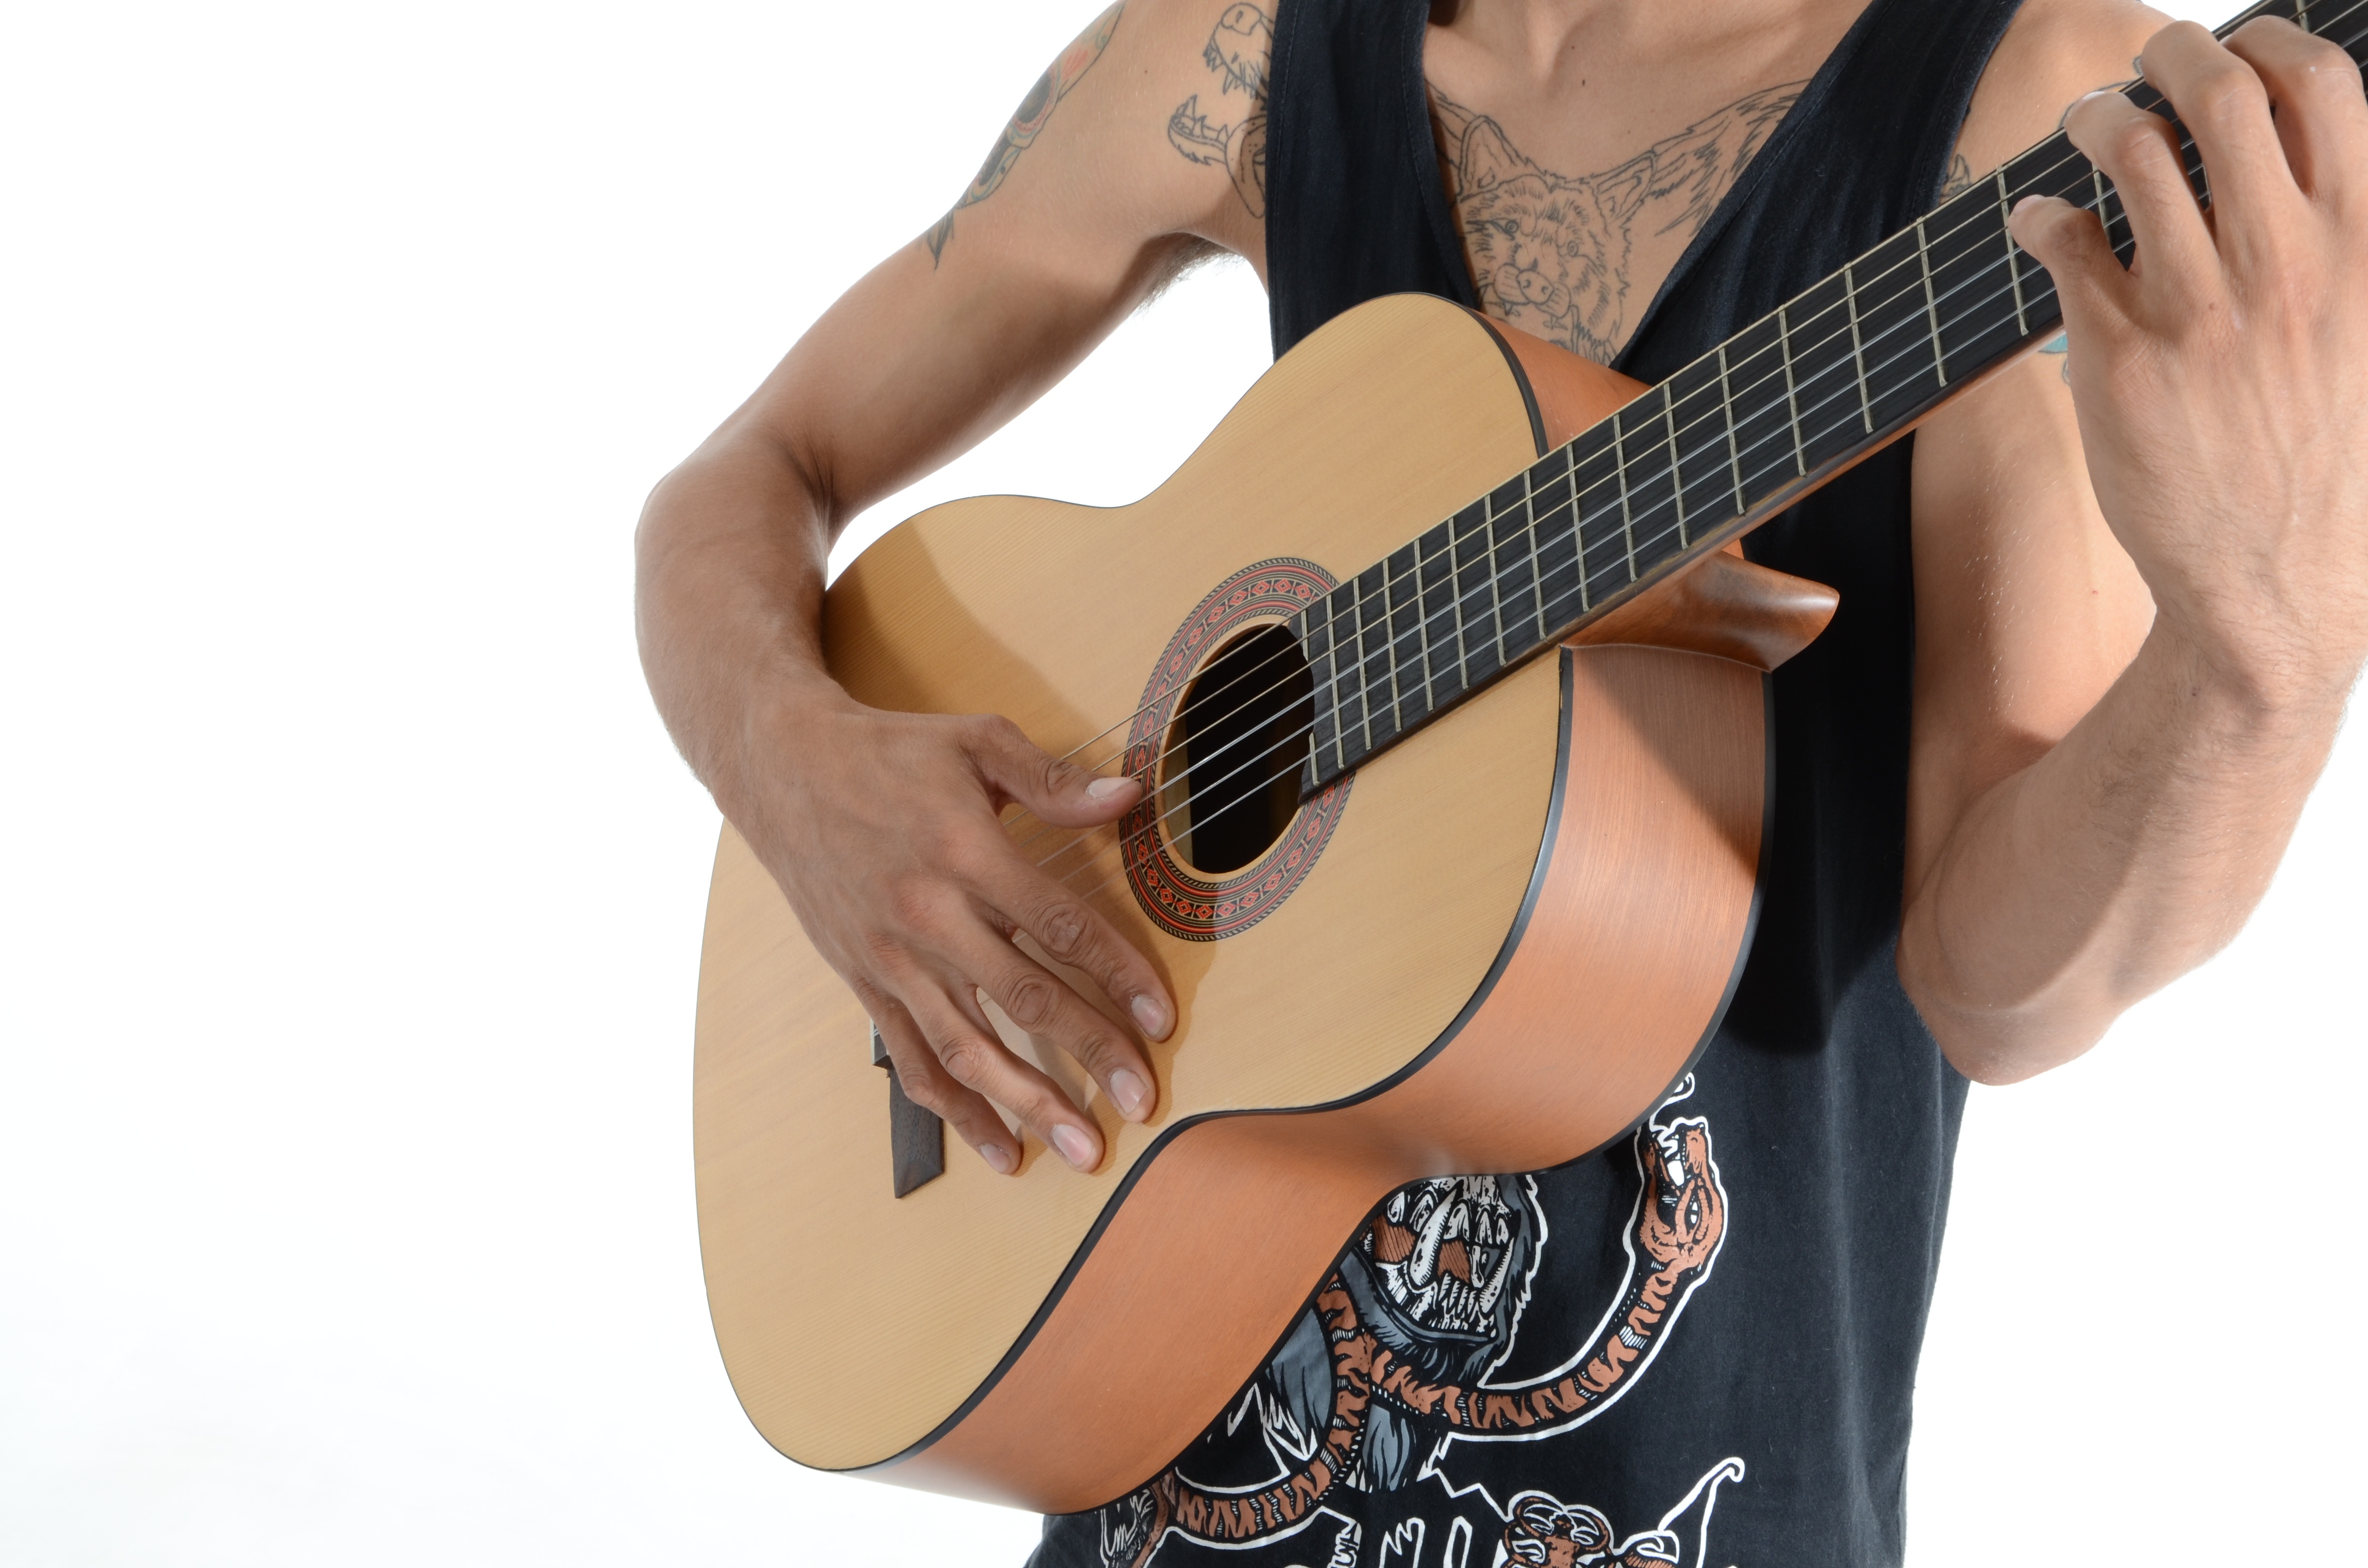
rock, music, track, guitar, acoustic guitar, boy, fashion, playing, musician, musical instrument, pop, bassist, singing, beautiful, tattoos, guitarist, bass guitar, rock star, singer songwriter, string instrument, plucked string instruments